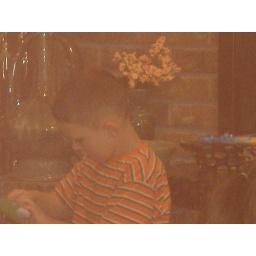
Jack in orange shirt